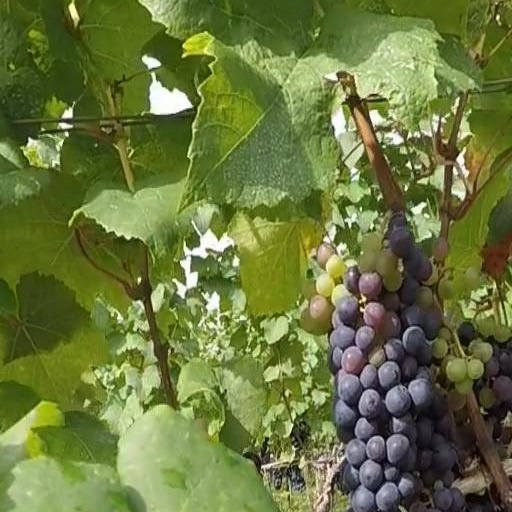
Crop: grape